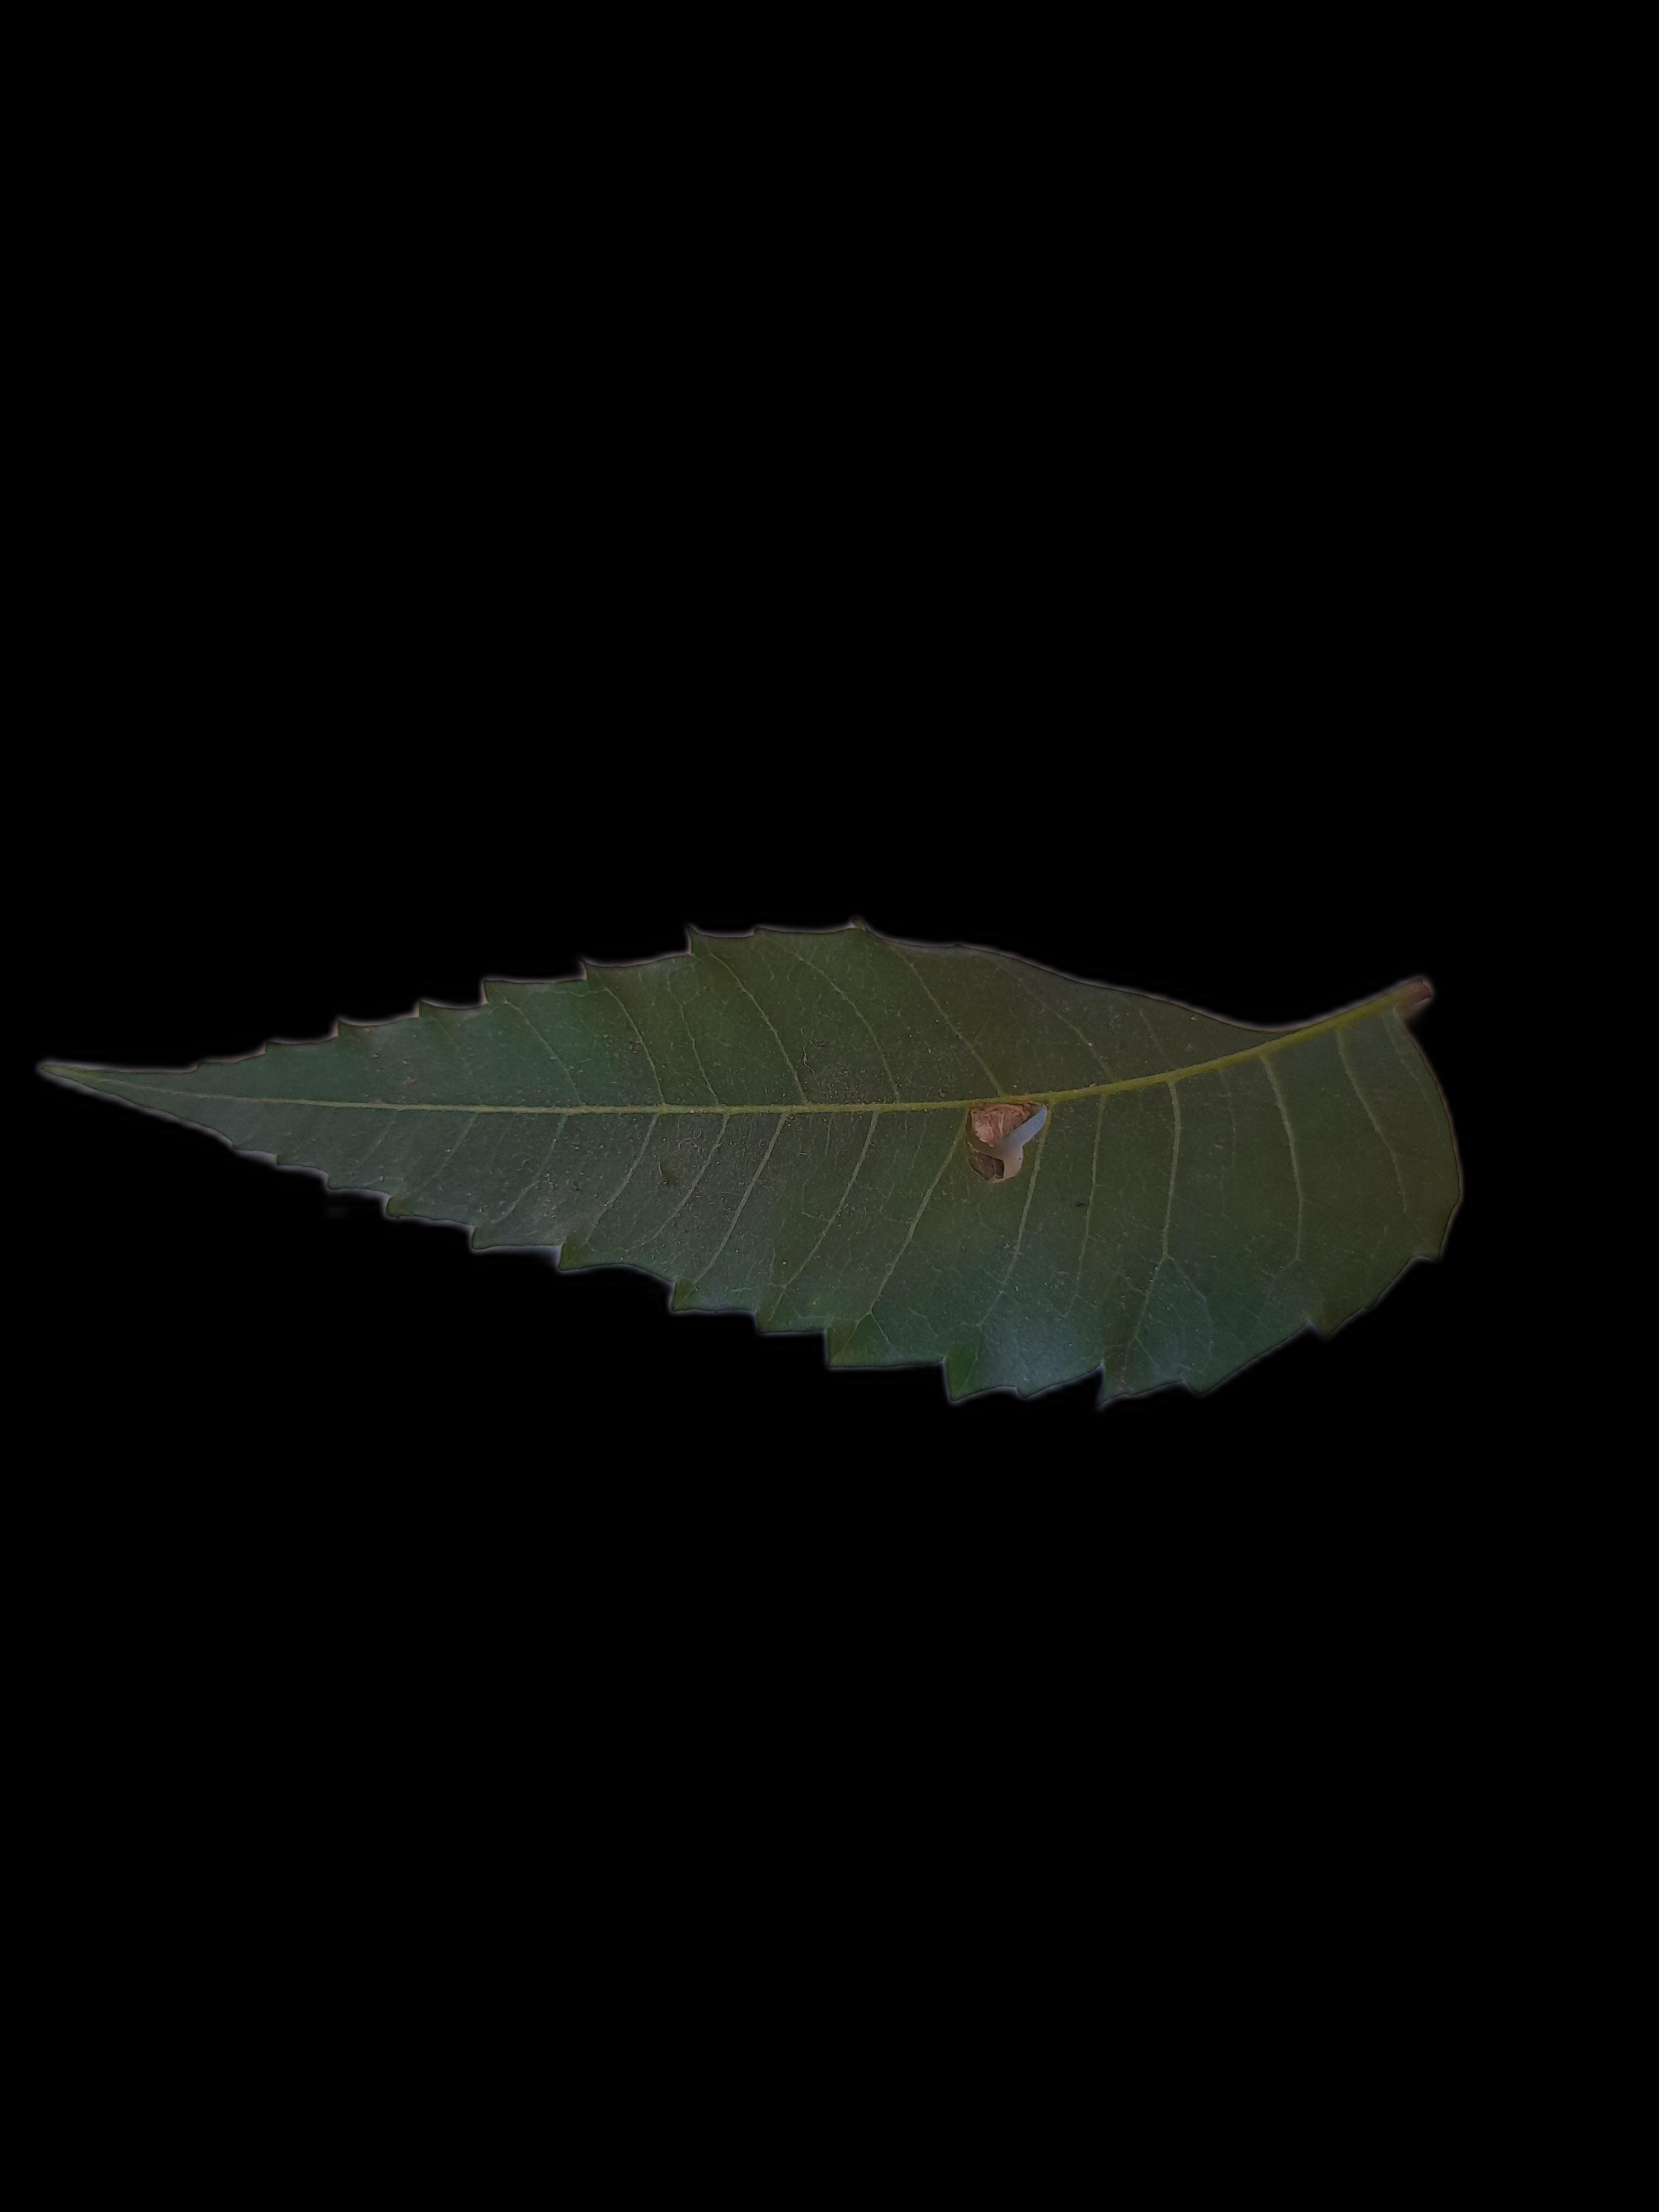
Plant: Neem